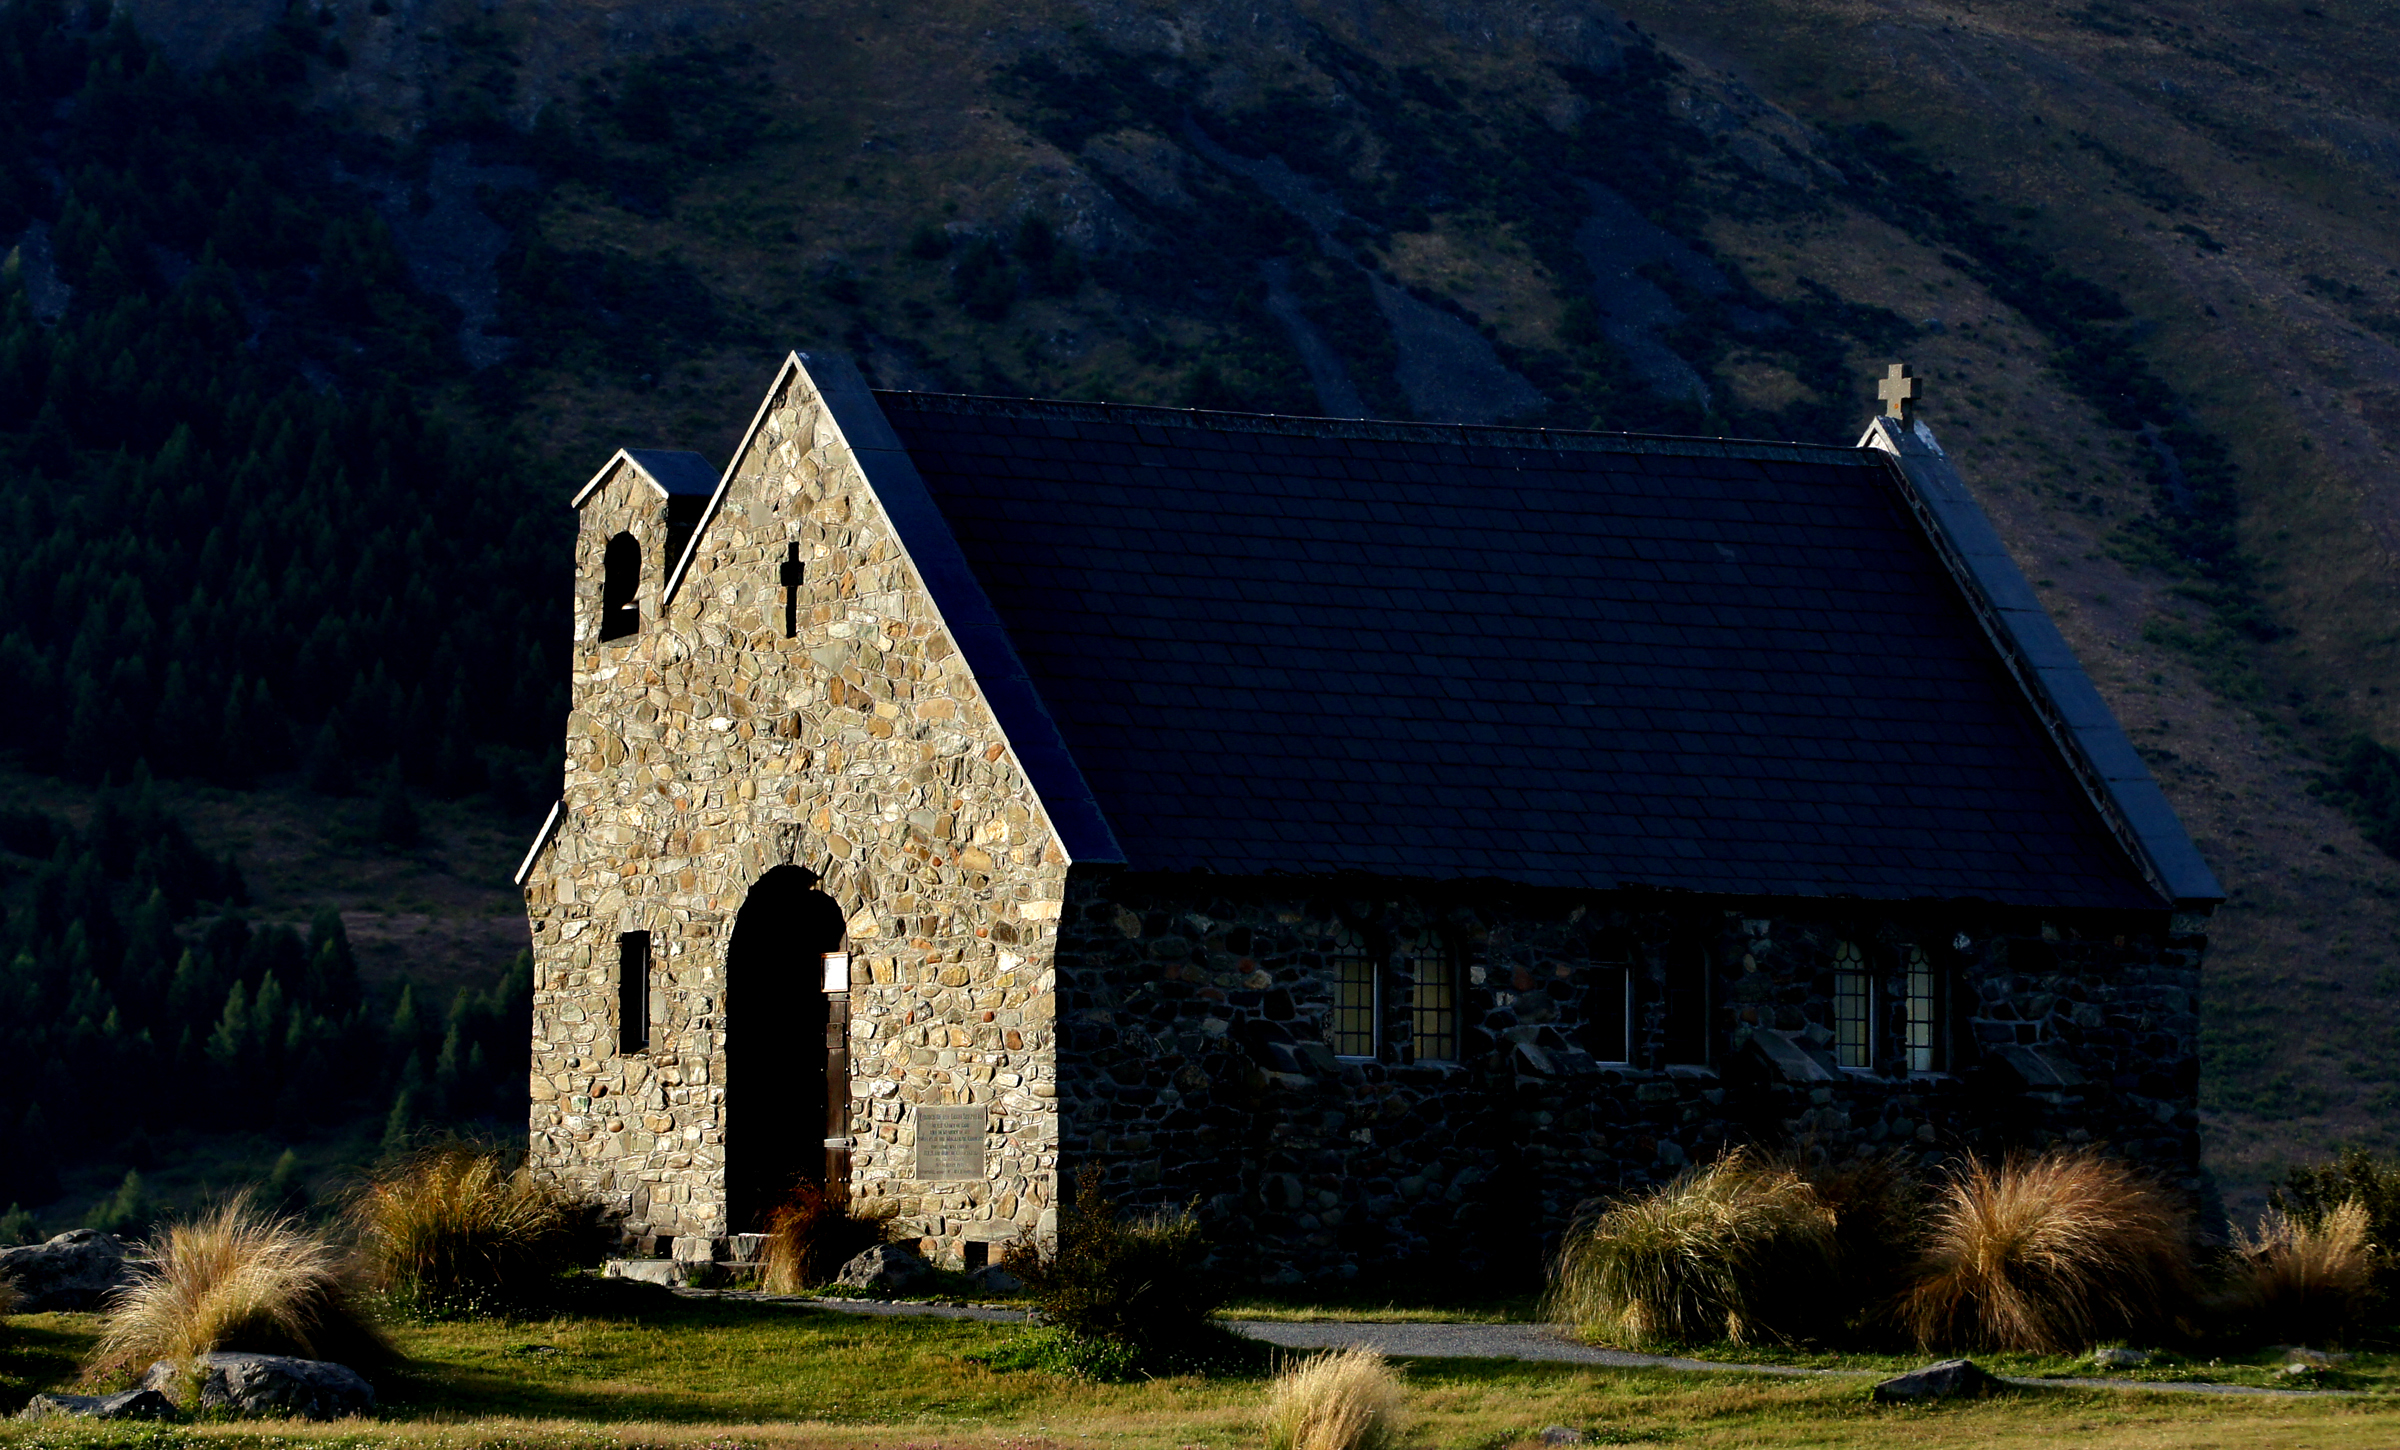
landscape, sunset, house, building, barn, mountain range, hut, cottage, scenery, church, chapel, place of worship, monastery, laketekapo, stonechurch, southislandnewzealand, mackenziecountry, churchofthegoodsheperd, rural area